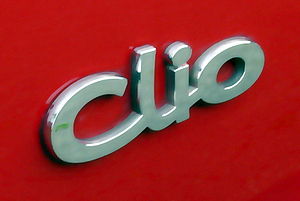
Renault Clio
Renault Clio er en minibil fra den franske bilfabrikant Renault, som findes som tre- og femdørs hatchback, og fra starten af 2008 også som stationcar.